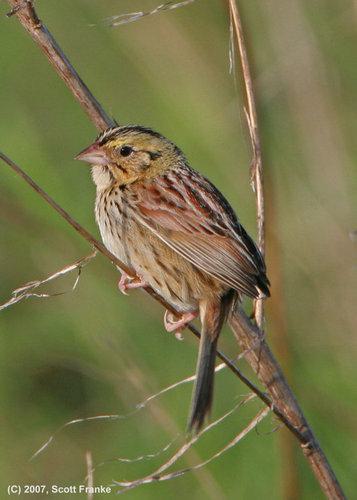
A photo of a henslow sparrow